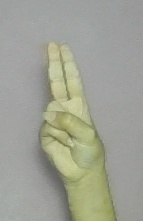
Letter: taa